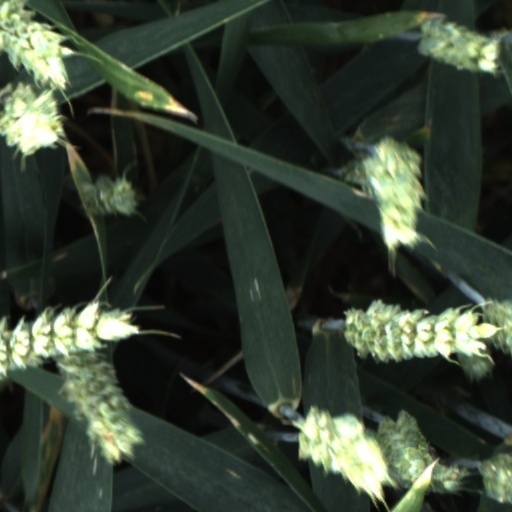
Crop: wheat